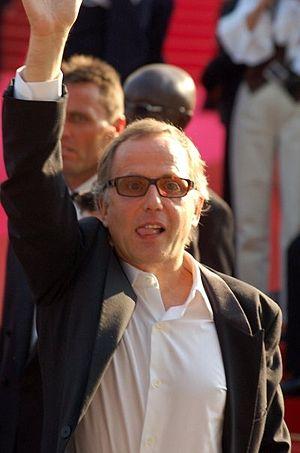
Fabrice Luchini au festival de Cannes
Robert Luchini dit Fabrice Luchini [fabʁis lykini], né le 1ᵉʳ novembre 1951 à Paris, est un acteur français.